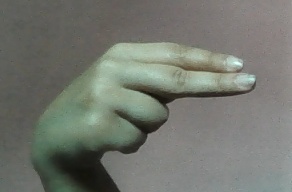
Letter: ain